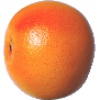
Label: Grapefruit Pink 1